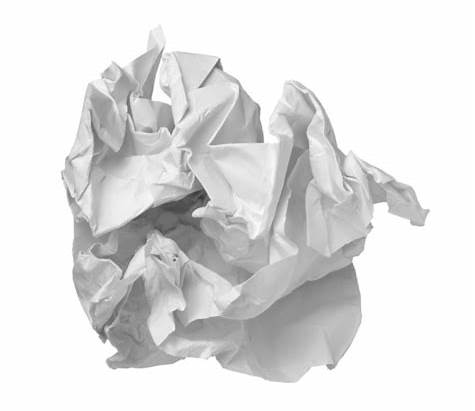
Label: paper